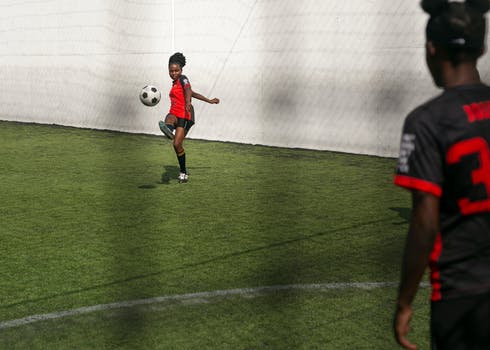
Label: No Watermark